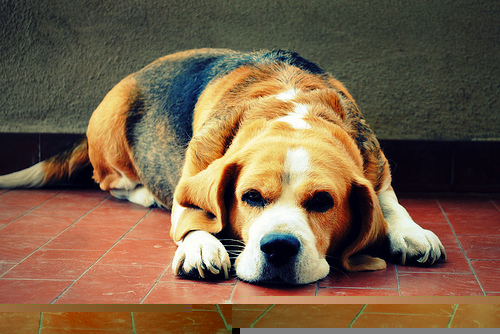
Animal: dog
Breed: beagle